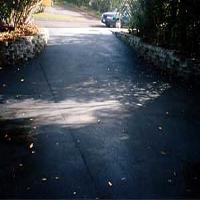
Weather: sun or clear